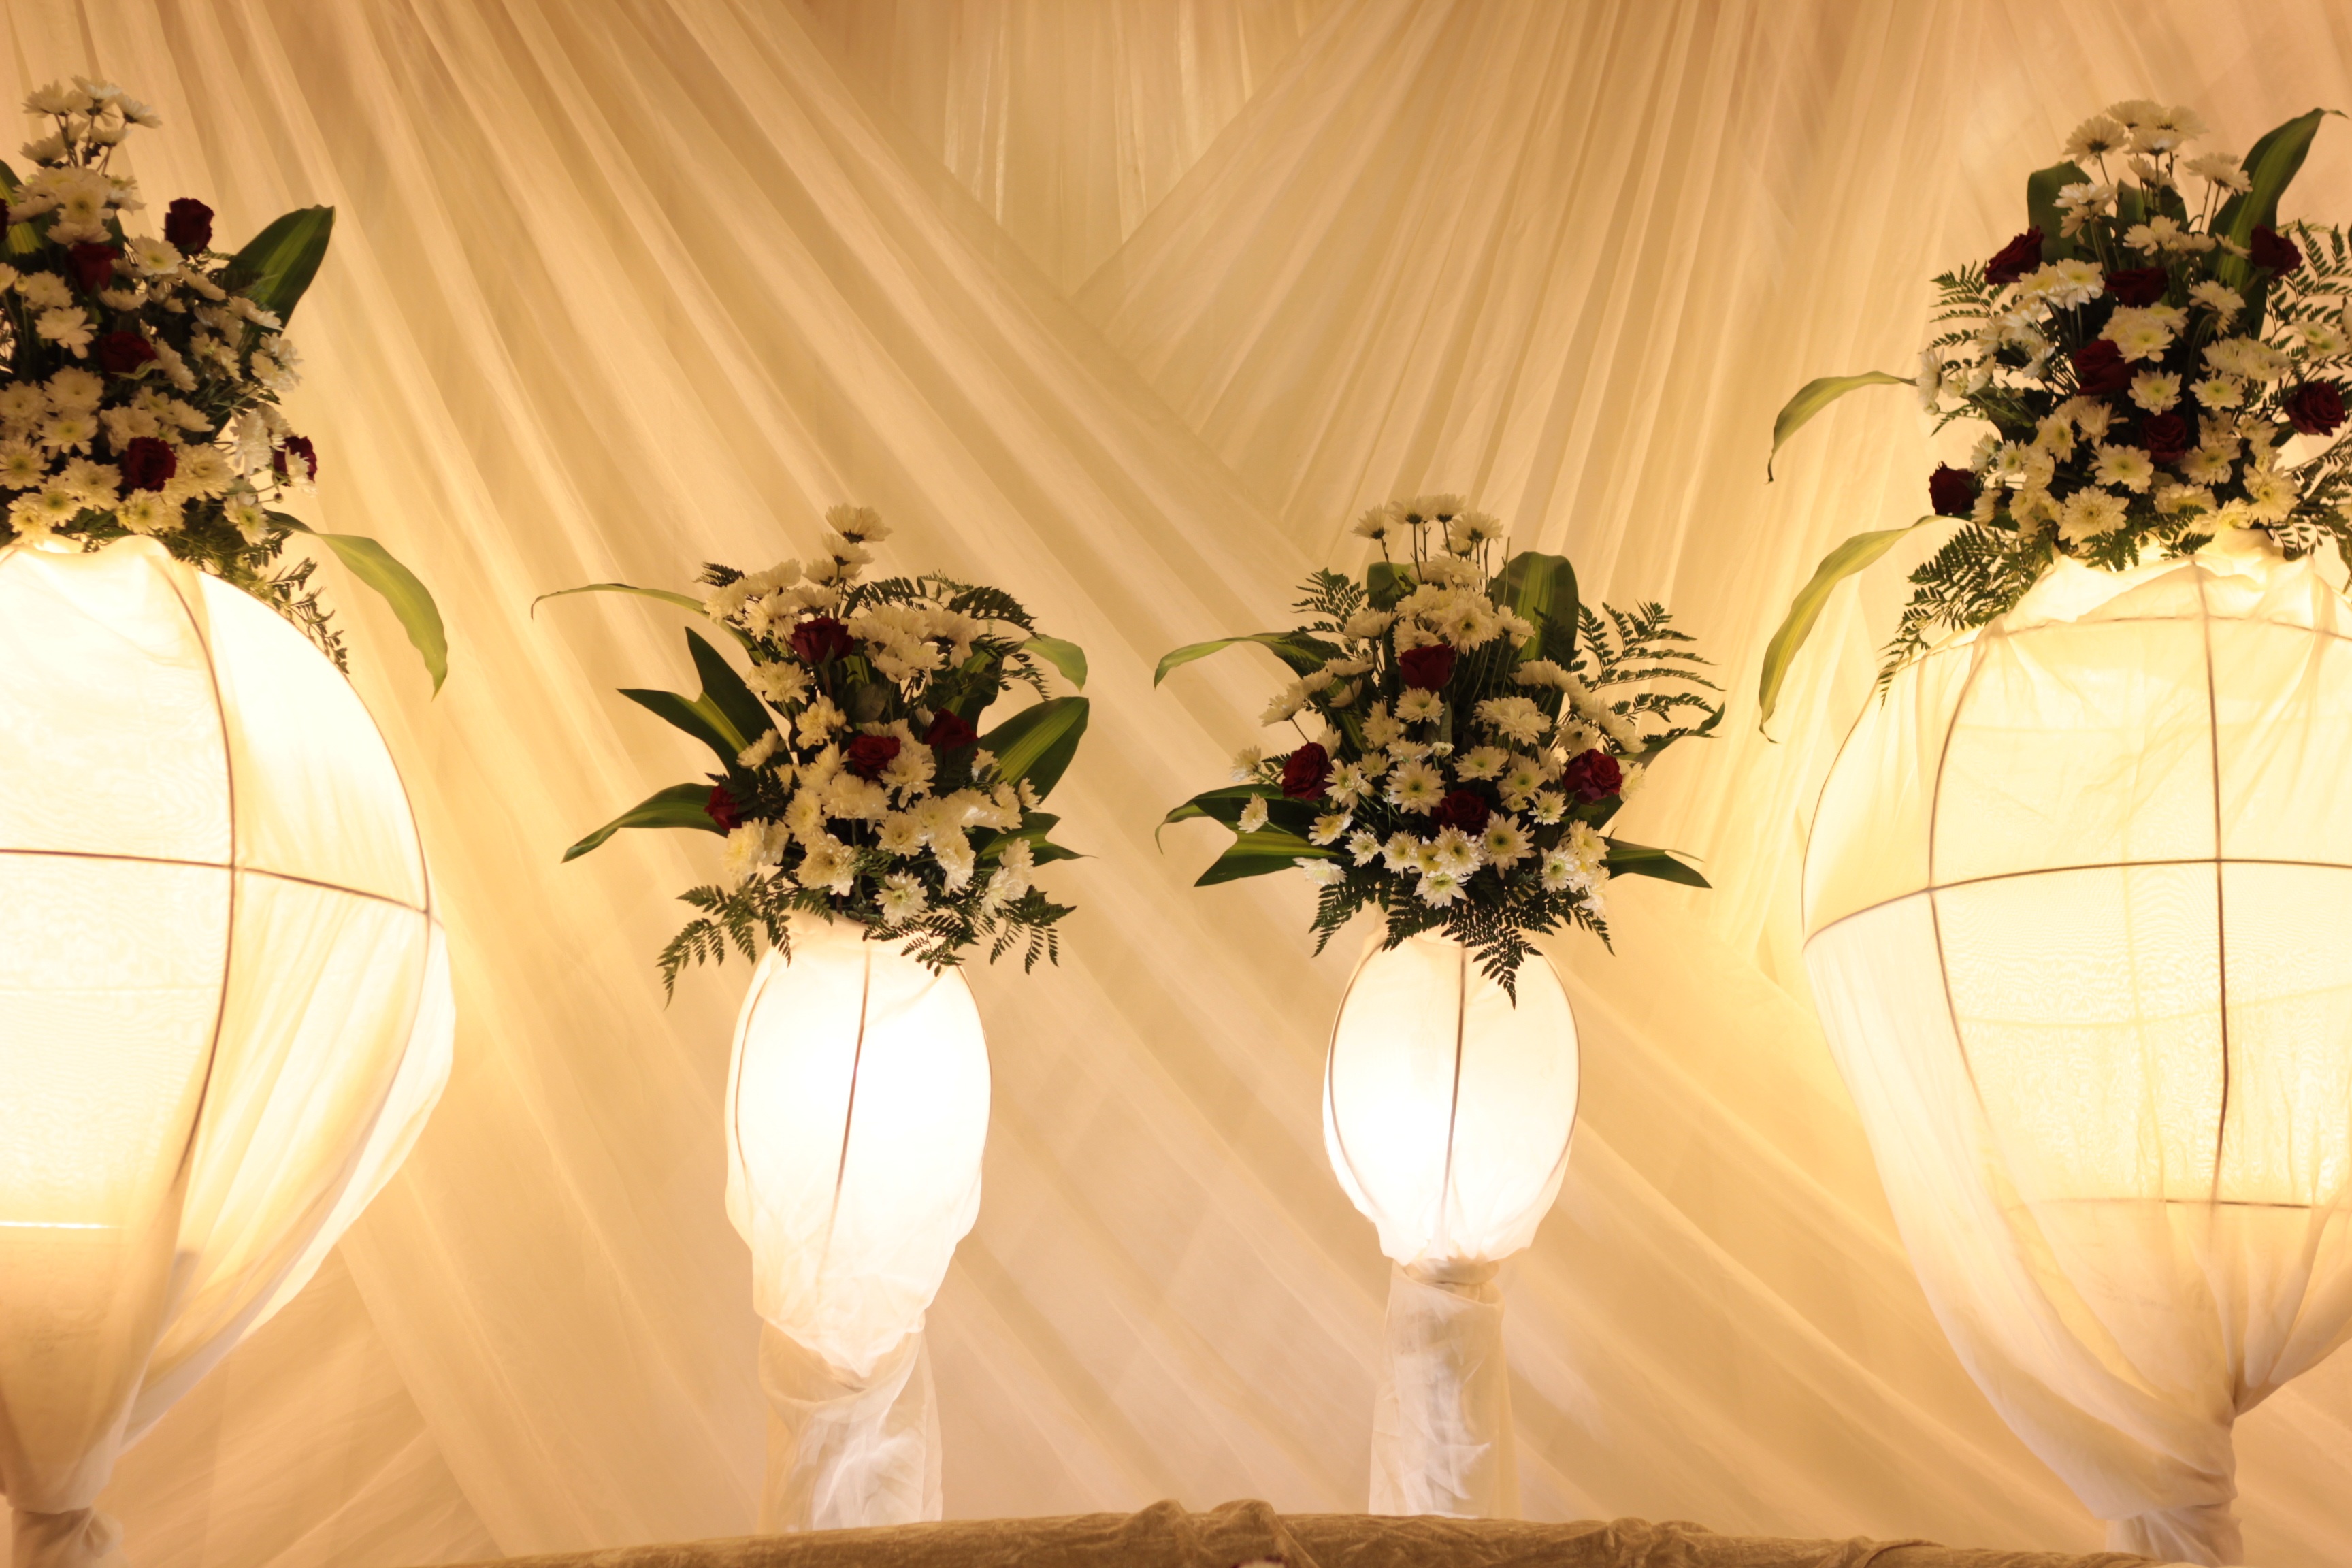
white, flower, petal, floral, celebration, bouquet, decoration, yellow, lighting, wedding, bride, decor, flora, flowers, christmas decoration, design, party, light fixture, event, floristry, bridal, flower bouquet, floral design, centrepiece, flower arranging